Brooklyn Cyclones

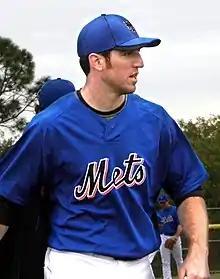
Ike Davis

Brooklyn Dodgers: 4: Duke Snider; 14: Joan and Gil Hodges 17: Carl Erskine; 36: Don Newcombe; 42: Jackie Robinson;